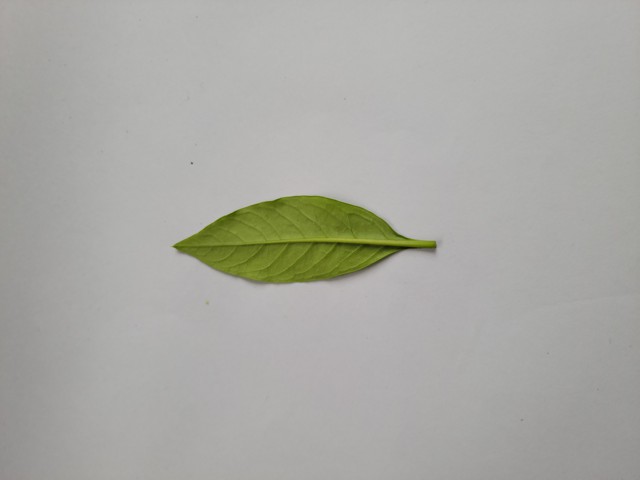
Plant: sarpagandha